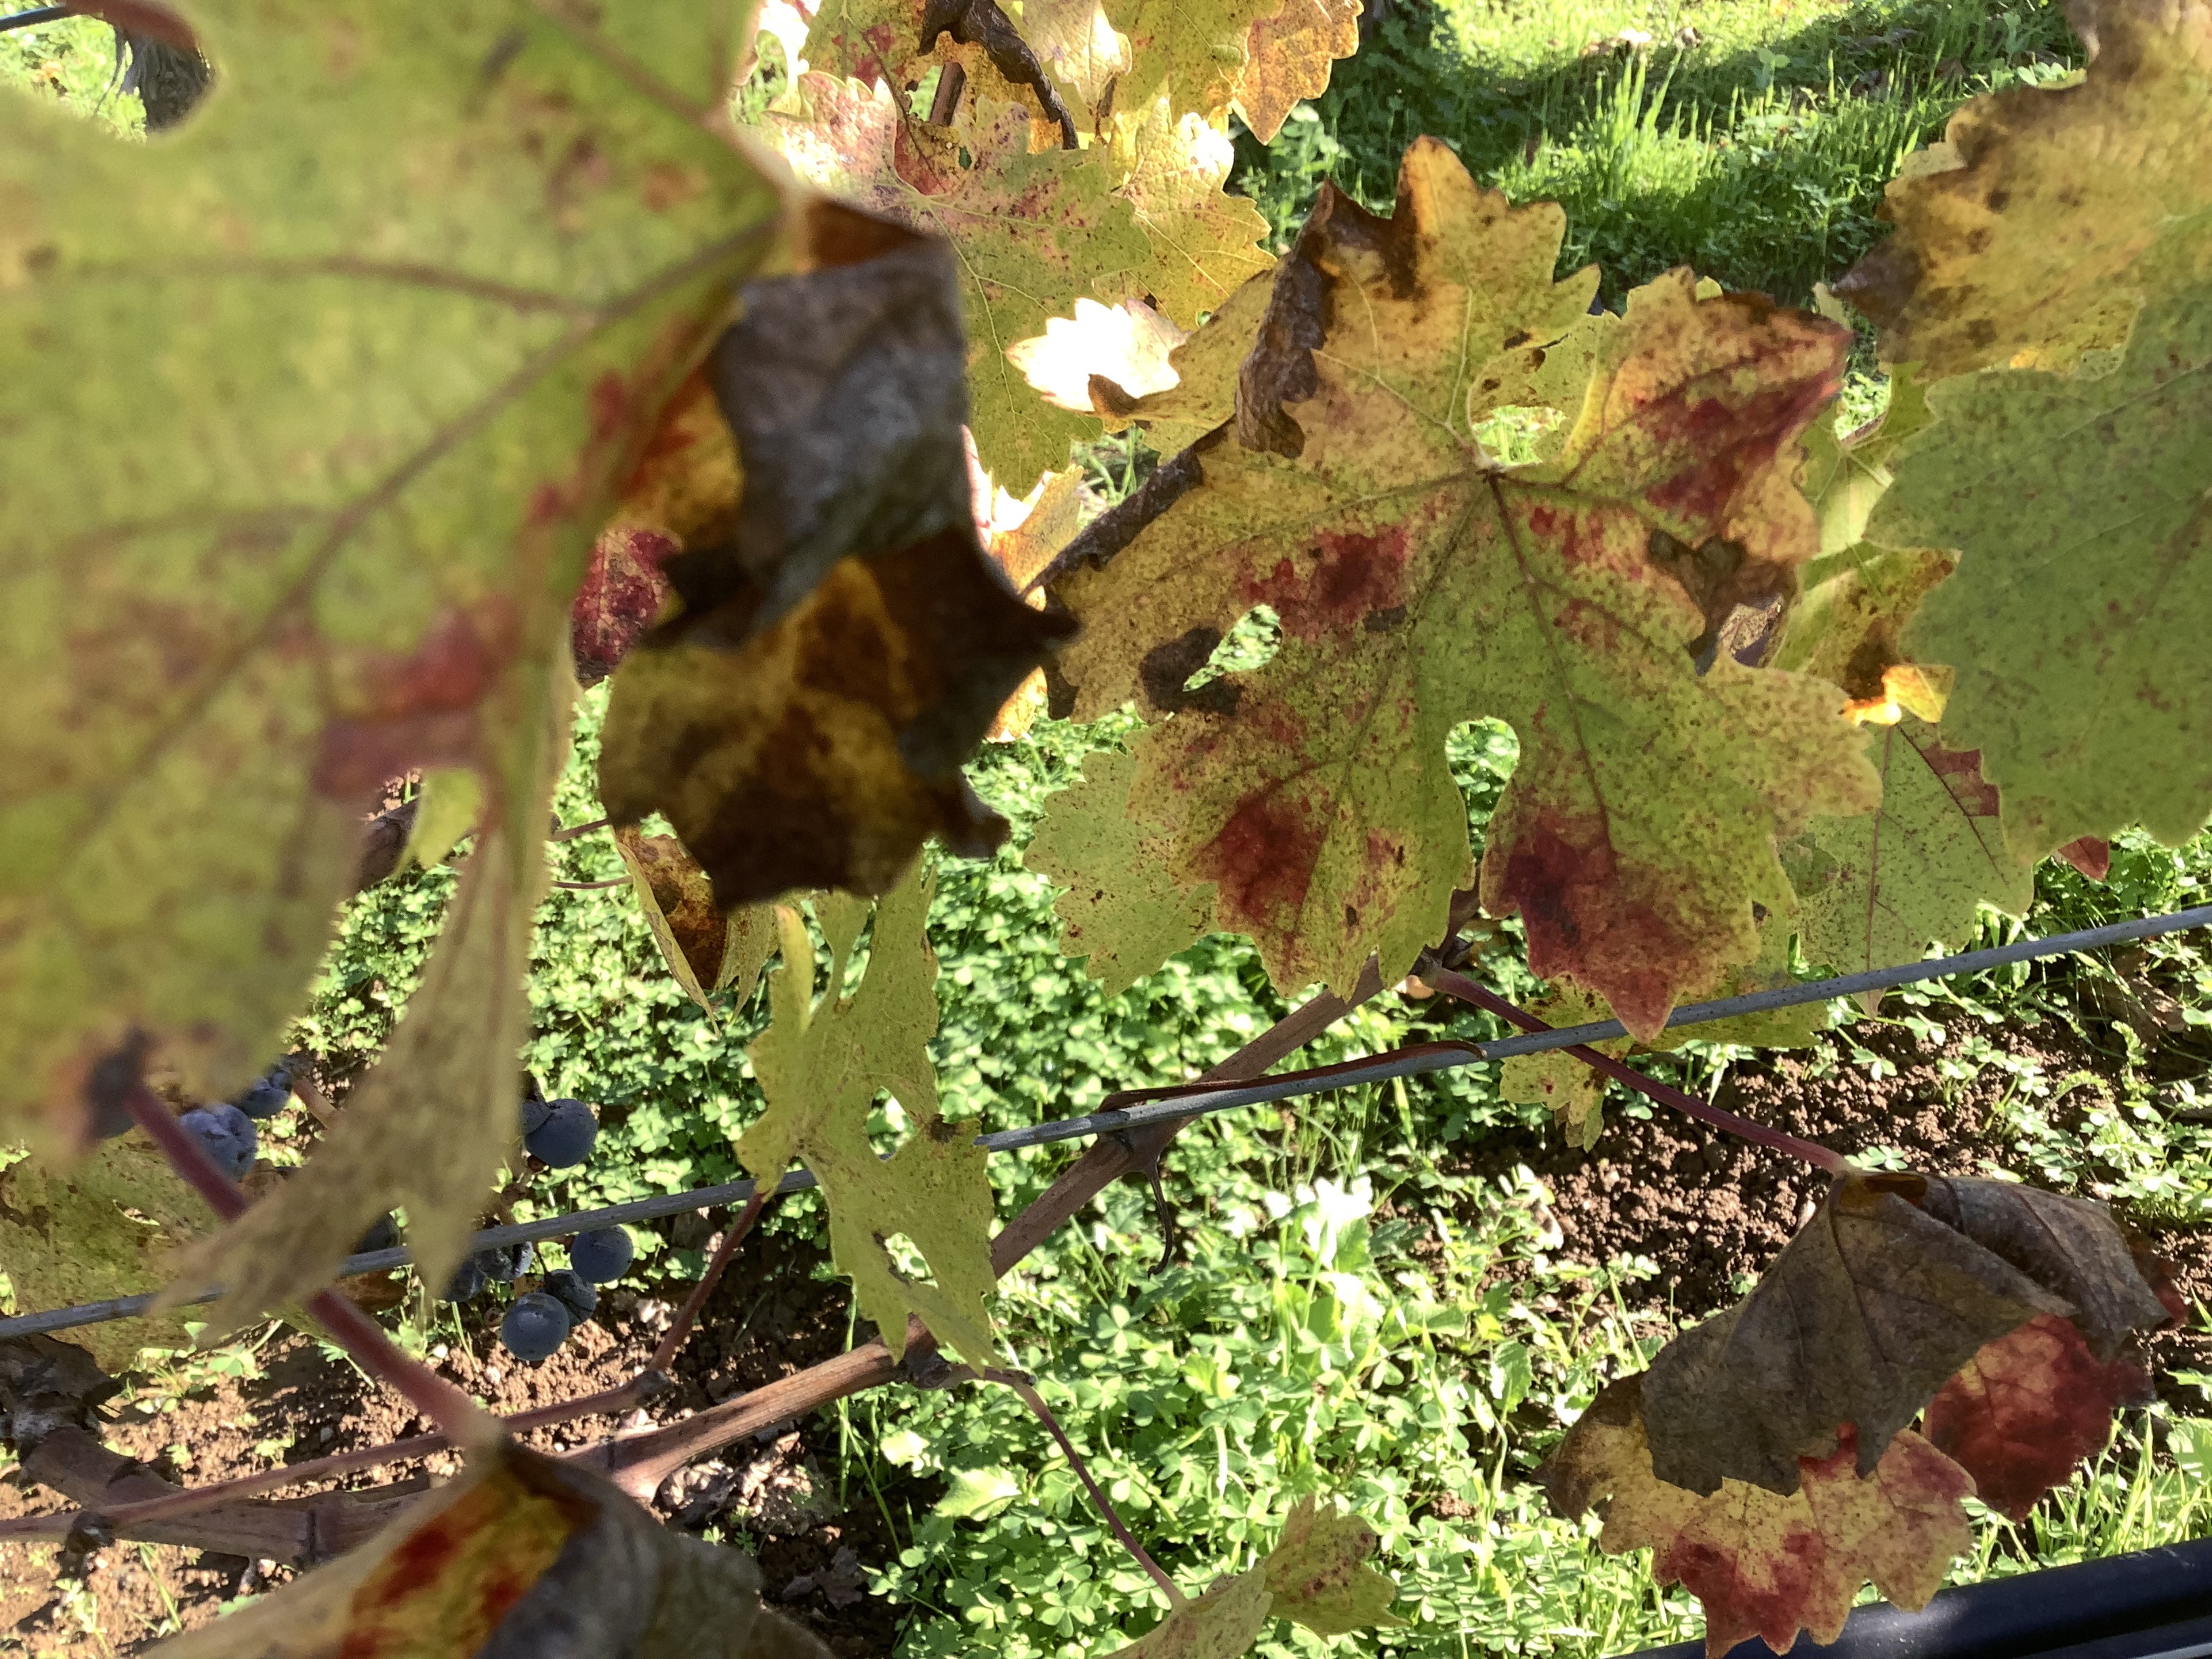
Label: Red Blotch